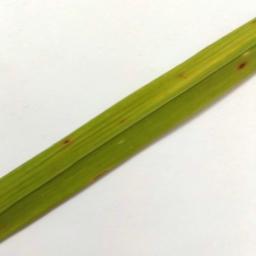
Label: Rice___Brown_Spot